Luo people

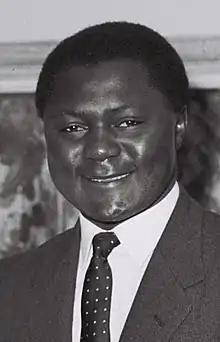
Tom Mboya

Following the suppression of the Mau Mau uprising and containment of Kikuyu politicians, Luo anticolonial activists filled the gap, achieving prominence on the political scene. Tom Mboya stepped into the limelight and became one of the major figures in the struggle for Kenya's independence. His intelligence, discipline, oratory and organisational skills set him apart. Tom Mboya started the Kenya Federation of Labour (KFL), which quickly became the most active political body in Kenya, representing all the trade unions. Mboya's successes in trade unionism earned him respect and admiration. Mboya established international connections, particularly with labour leaders in the United States of America through the International Confederation of Free Trade Unions (ICFTU). He used these connections and his international celebrity status to counter moves by the colonial government Tom Mboya started the Nairobi People's Convention Party (NPCP), inspired by Kwame Nkurumah's People's Convention Party. It became the most organised and effective political party in the country. It later merged with the Kenya Independence Movement and KAU to form the Kenya African National Union (KANU), which would go on to rule the country until 2002. Tom Mboya also started the Kennedy Airlift scholarship program in order to address the issue of a lack of African skilled labour. Over 800 Kenyans and East Africans benefited from this program including environmentalist and Nobel Peace Prize winner Wangari Maathai, former vice president George Saitoti and Barack Obama's father, Barack Obama Sr.